Benjamin Leroy

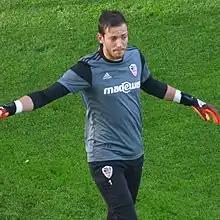
Leroy with Ajaccio in 2018

Benjamin Leroy (born 7 April 1989) is a French professional footballer who plays as a goalkeeper for club Lorient.